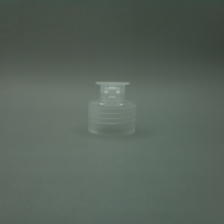
Color: white/transparent
Cap type: flip-top cap